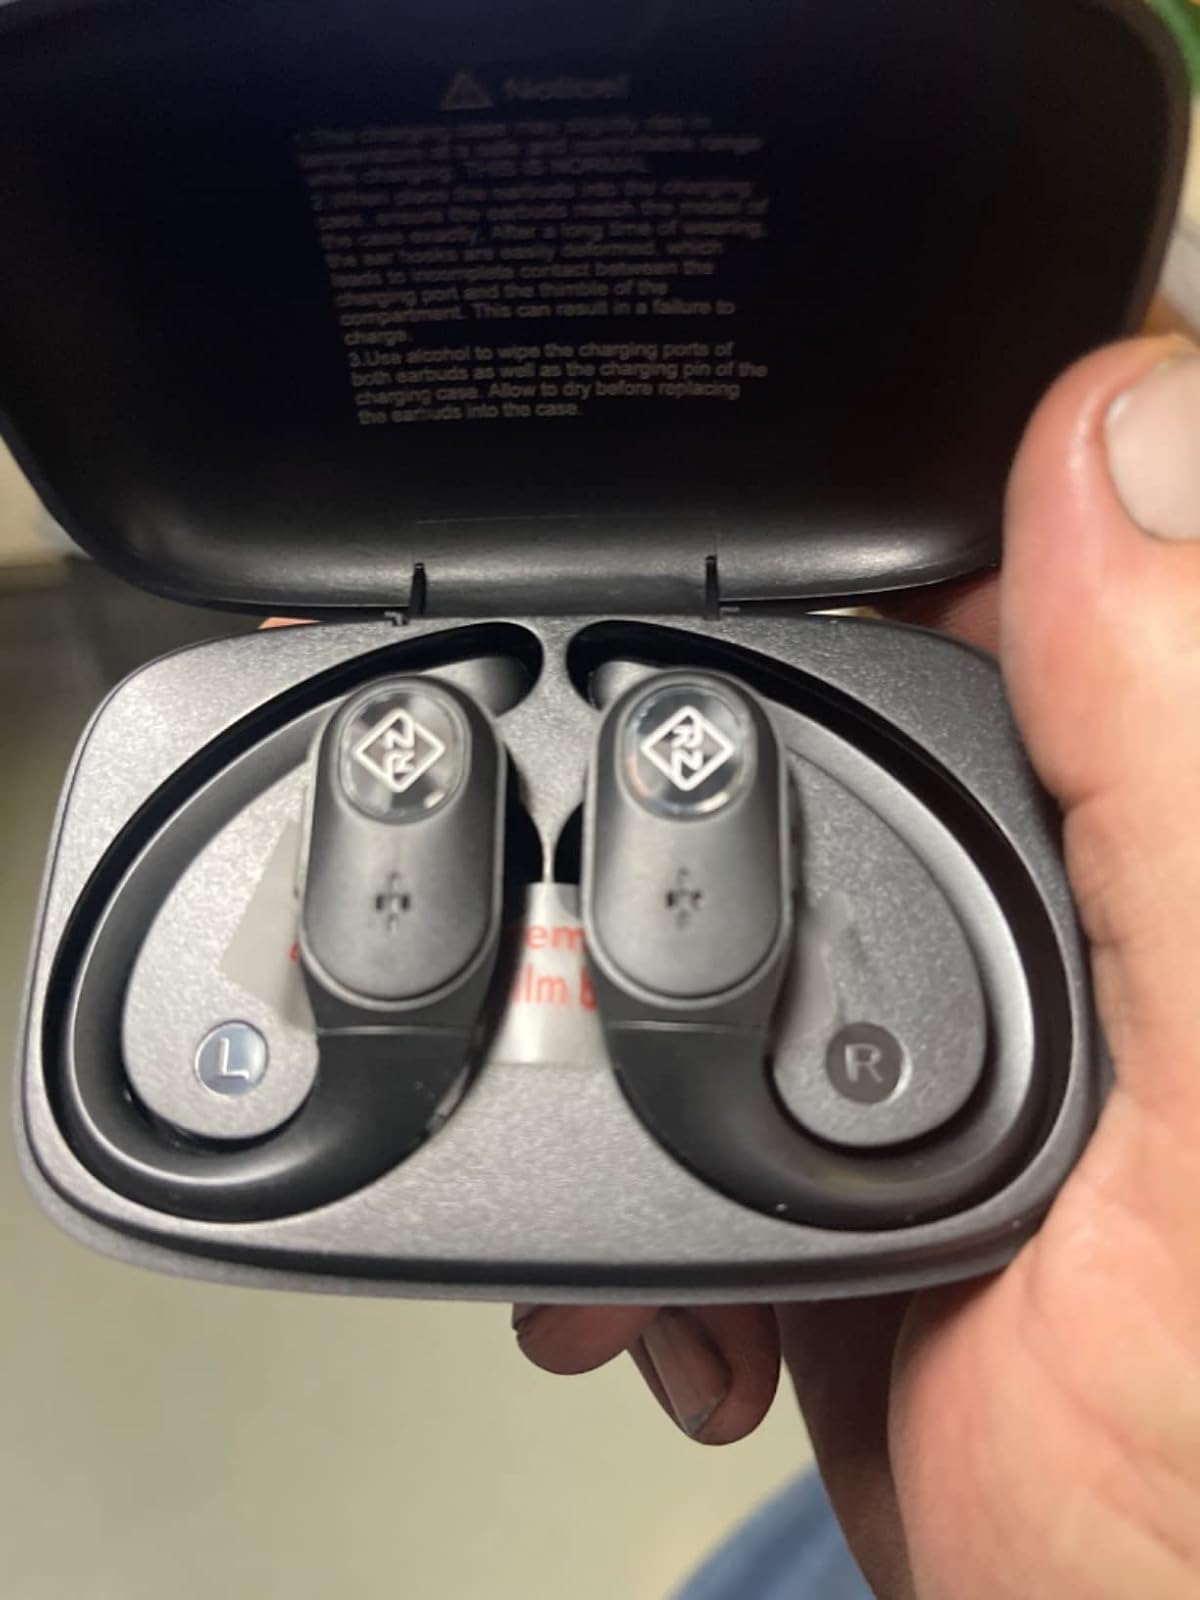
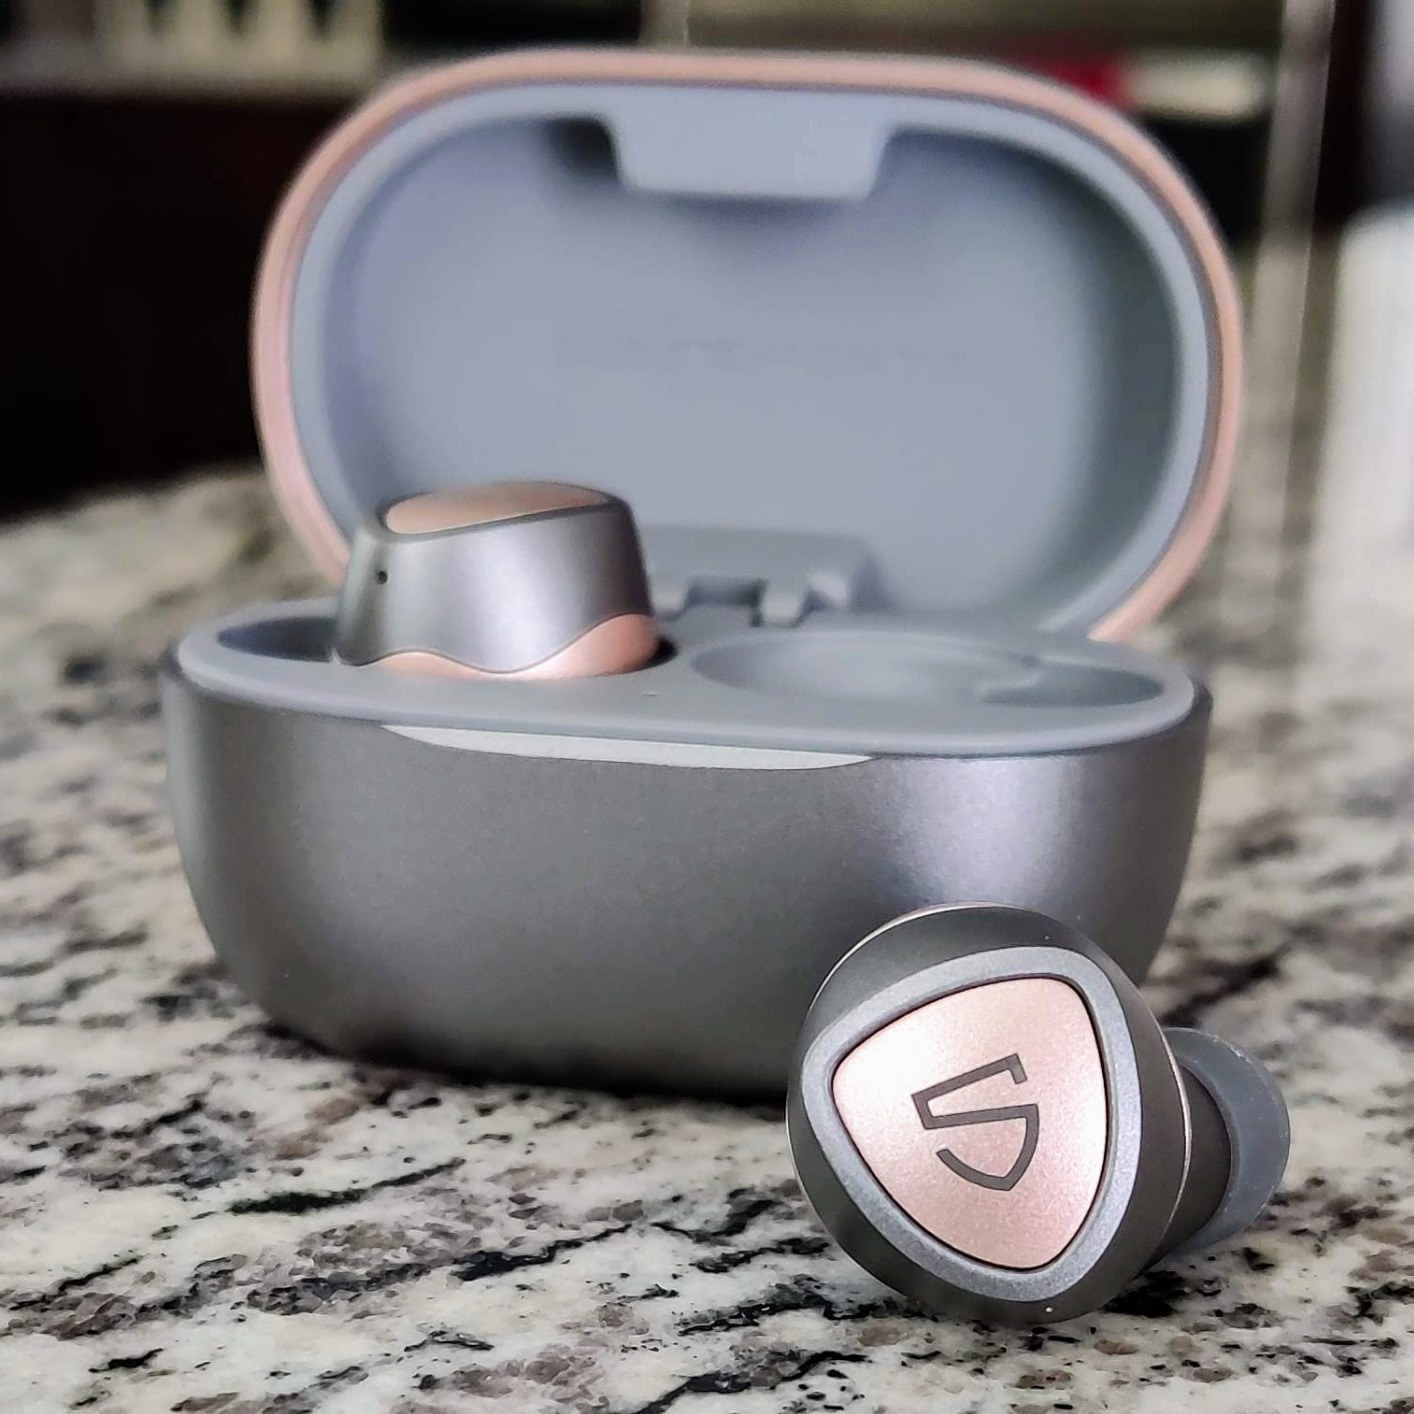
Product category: earbuds
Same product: no